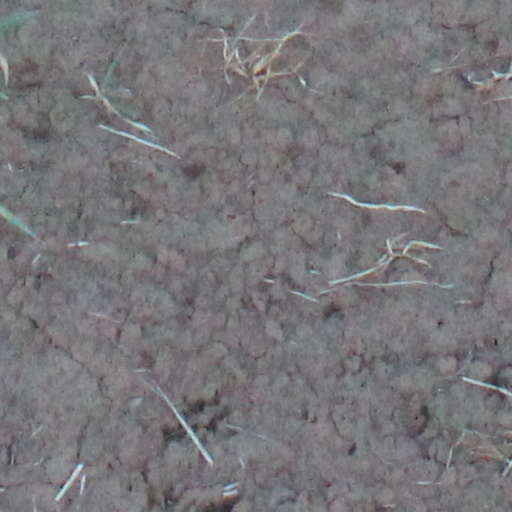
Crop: wheat